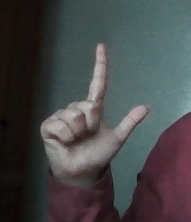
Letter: laam